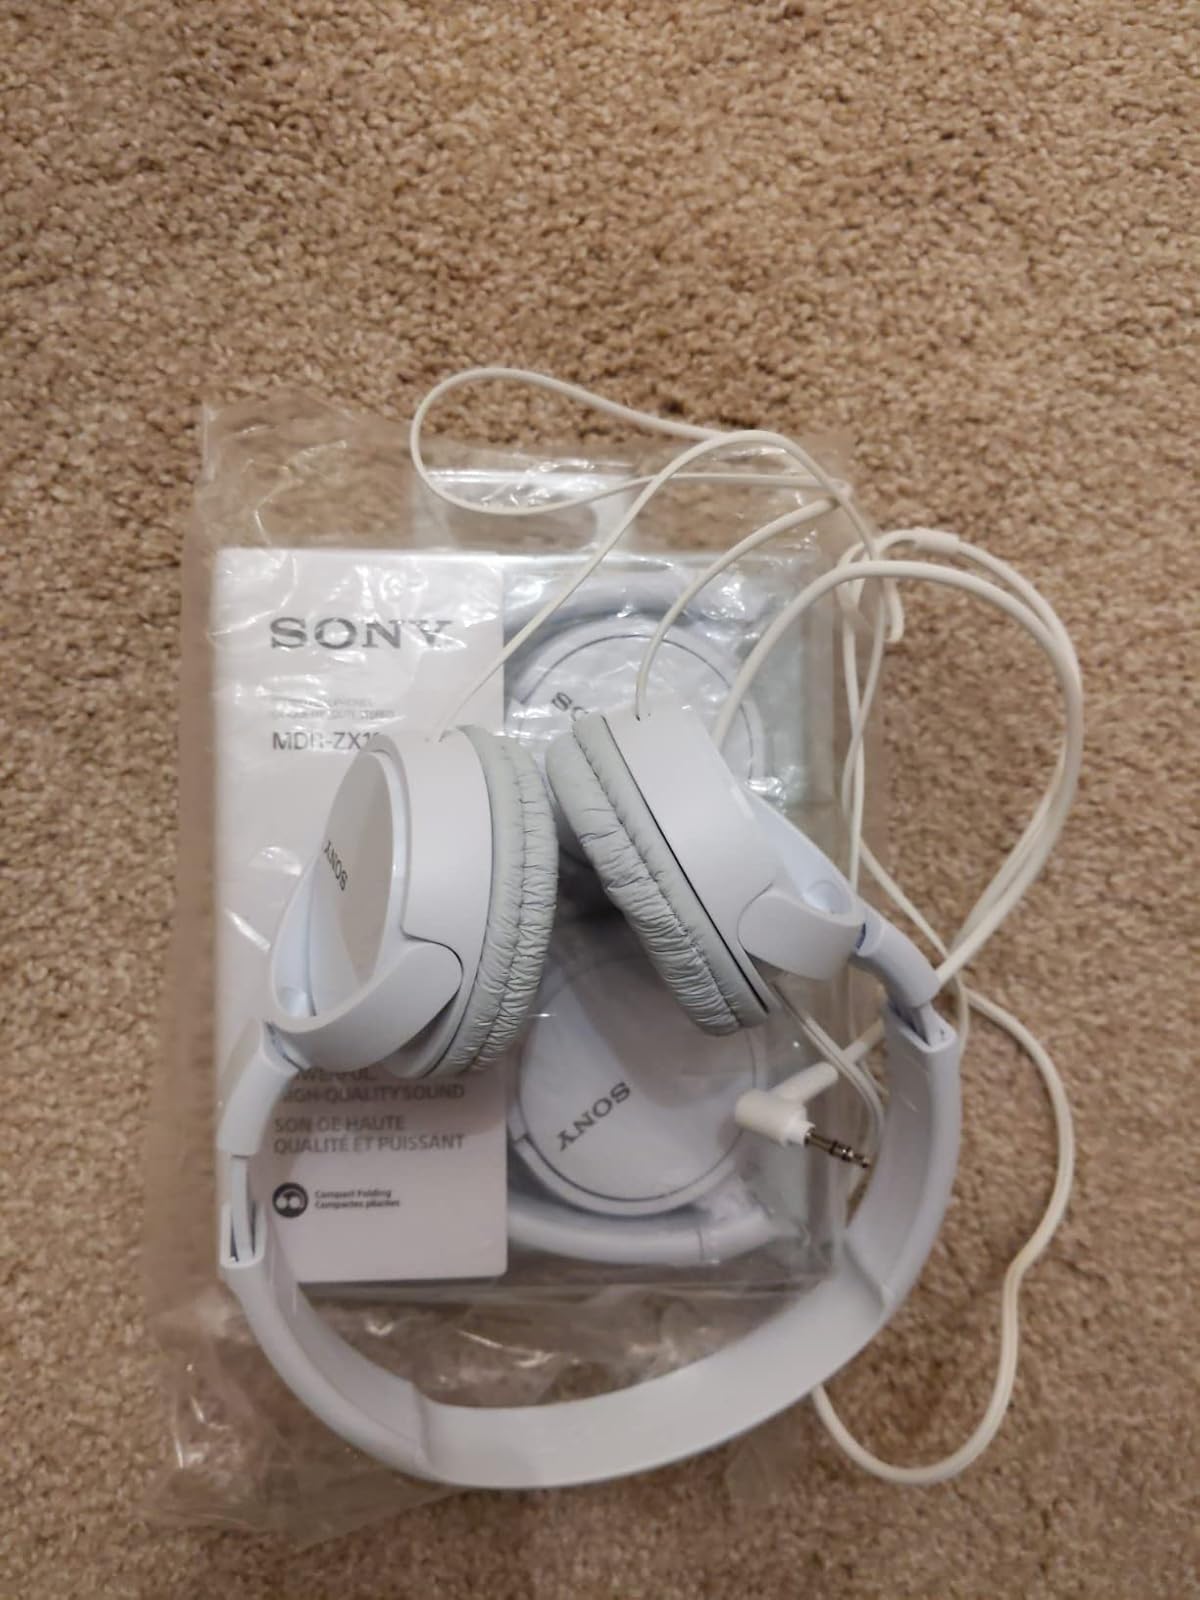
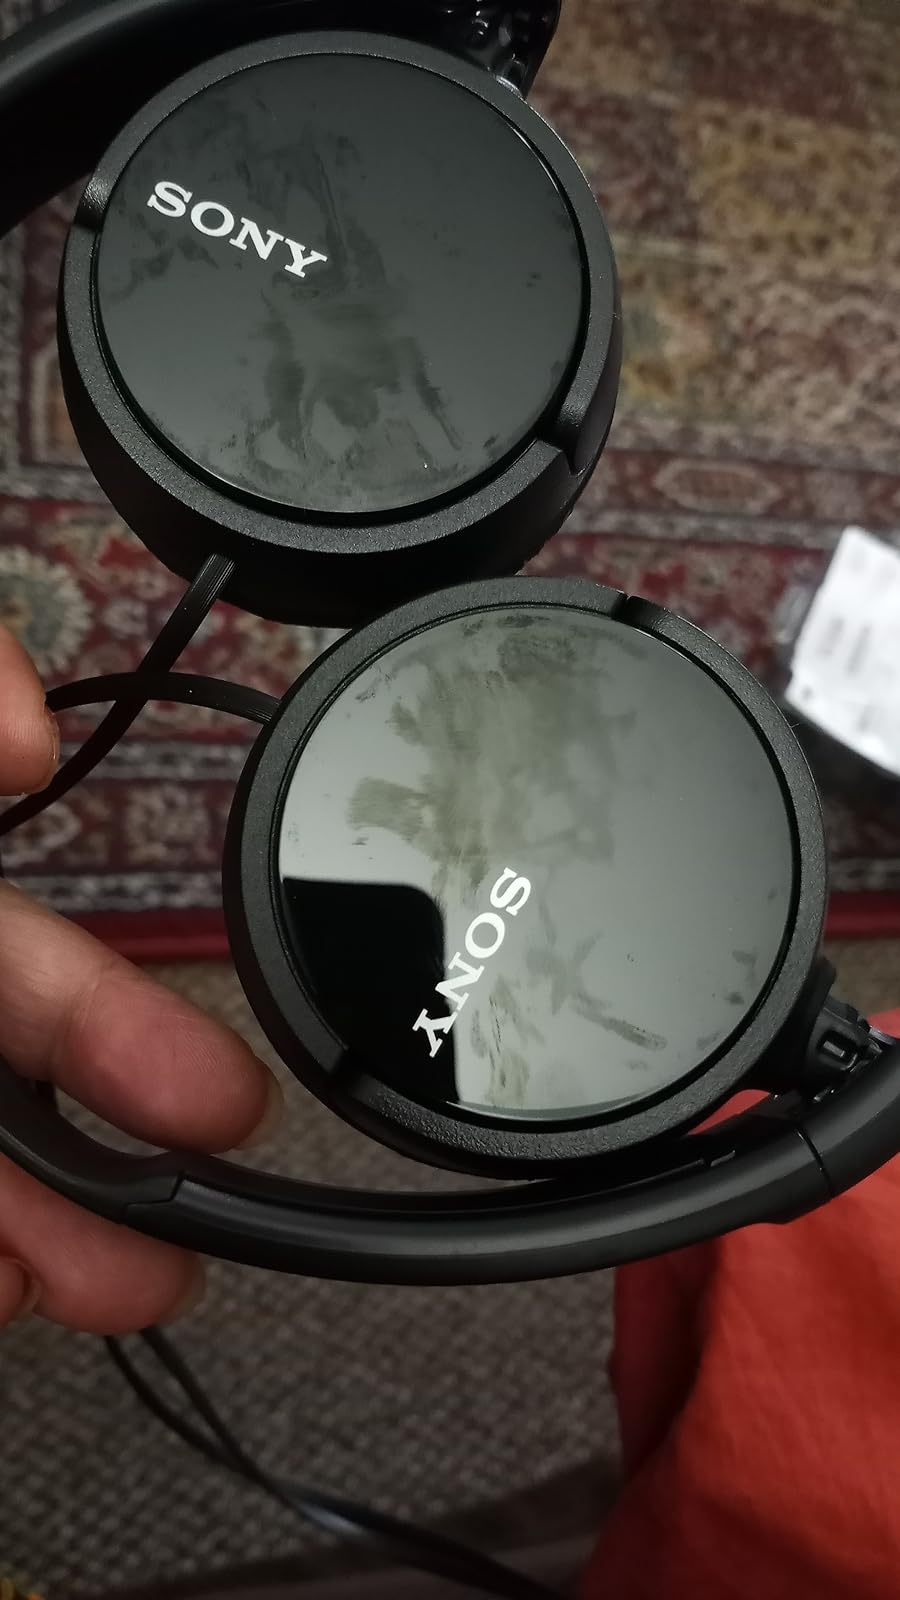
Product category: headphones
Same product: no